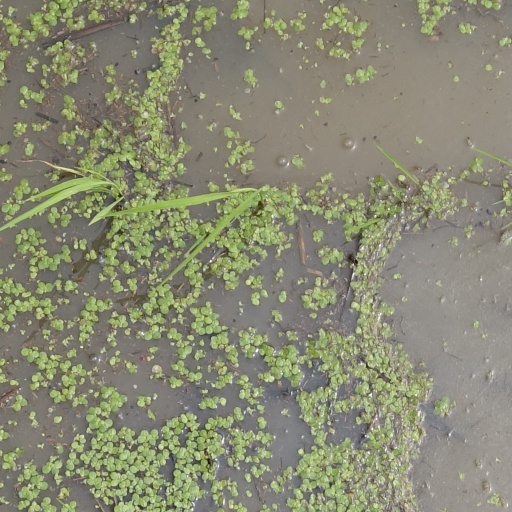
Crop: rice